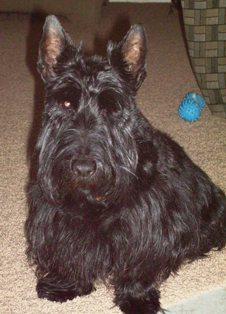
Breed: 206-n000037-Scotch_terrier